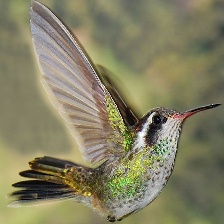
Species: WHITE EARED HUMMINGBIRD
Scientific name: BASILINNA LEUCOTIS
ImageNet parent category: hummingbird